Methylphenidate

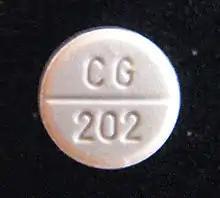
Ritalin 10 mg tablet

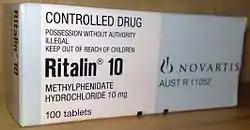
Legal warning printed on Ritalin packaging

Internationally, methylphenidate is a Schedule II drug under the Convention on Psychotropic Substances.